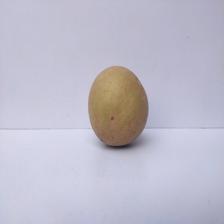
Size: Large